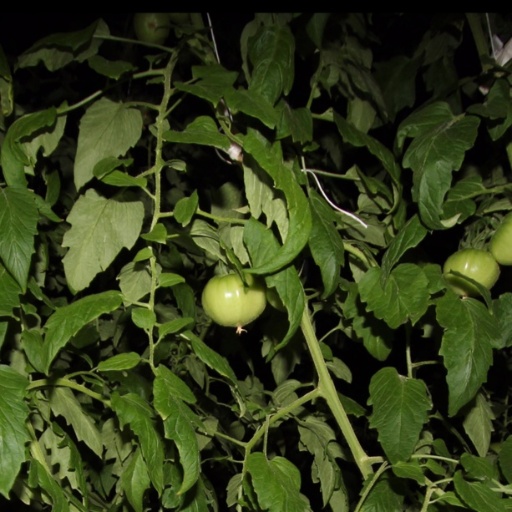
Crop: tomato